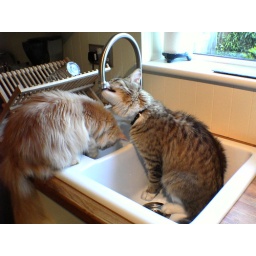
daisy and chester in the kitchen sink